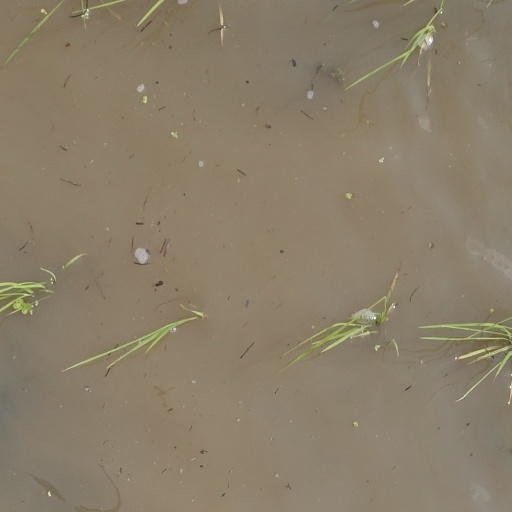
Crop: rice